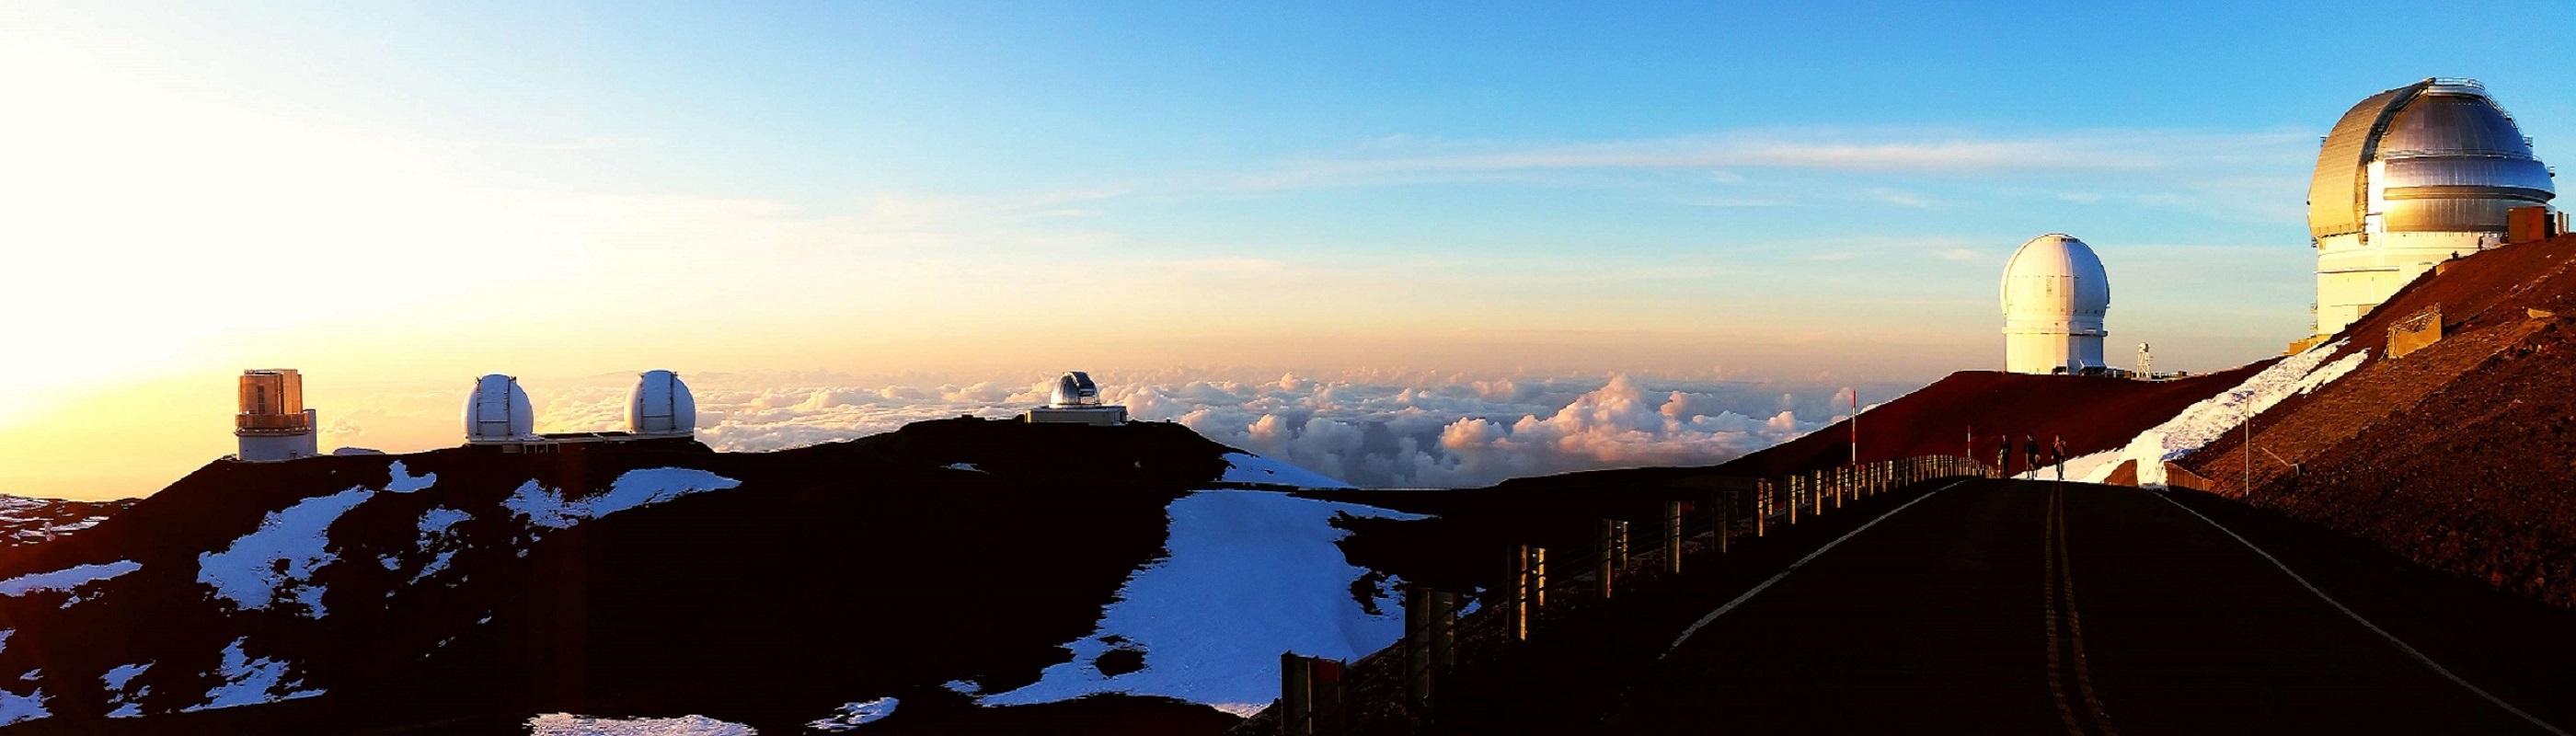
landscape, snow, sunrise, sunset, morning, dawn, panorama, dusk, evening, scenic, space, usa, landmark, hawaii, observatory, research, science, astronomy, screenshot, telescopes, dormant volcano, mauna kea